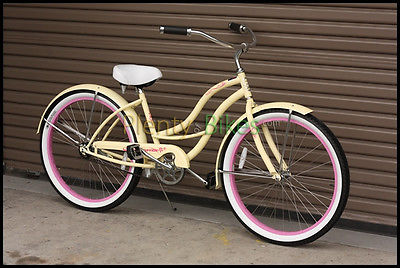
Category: bicycle